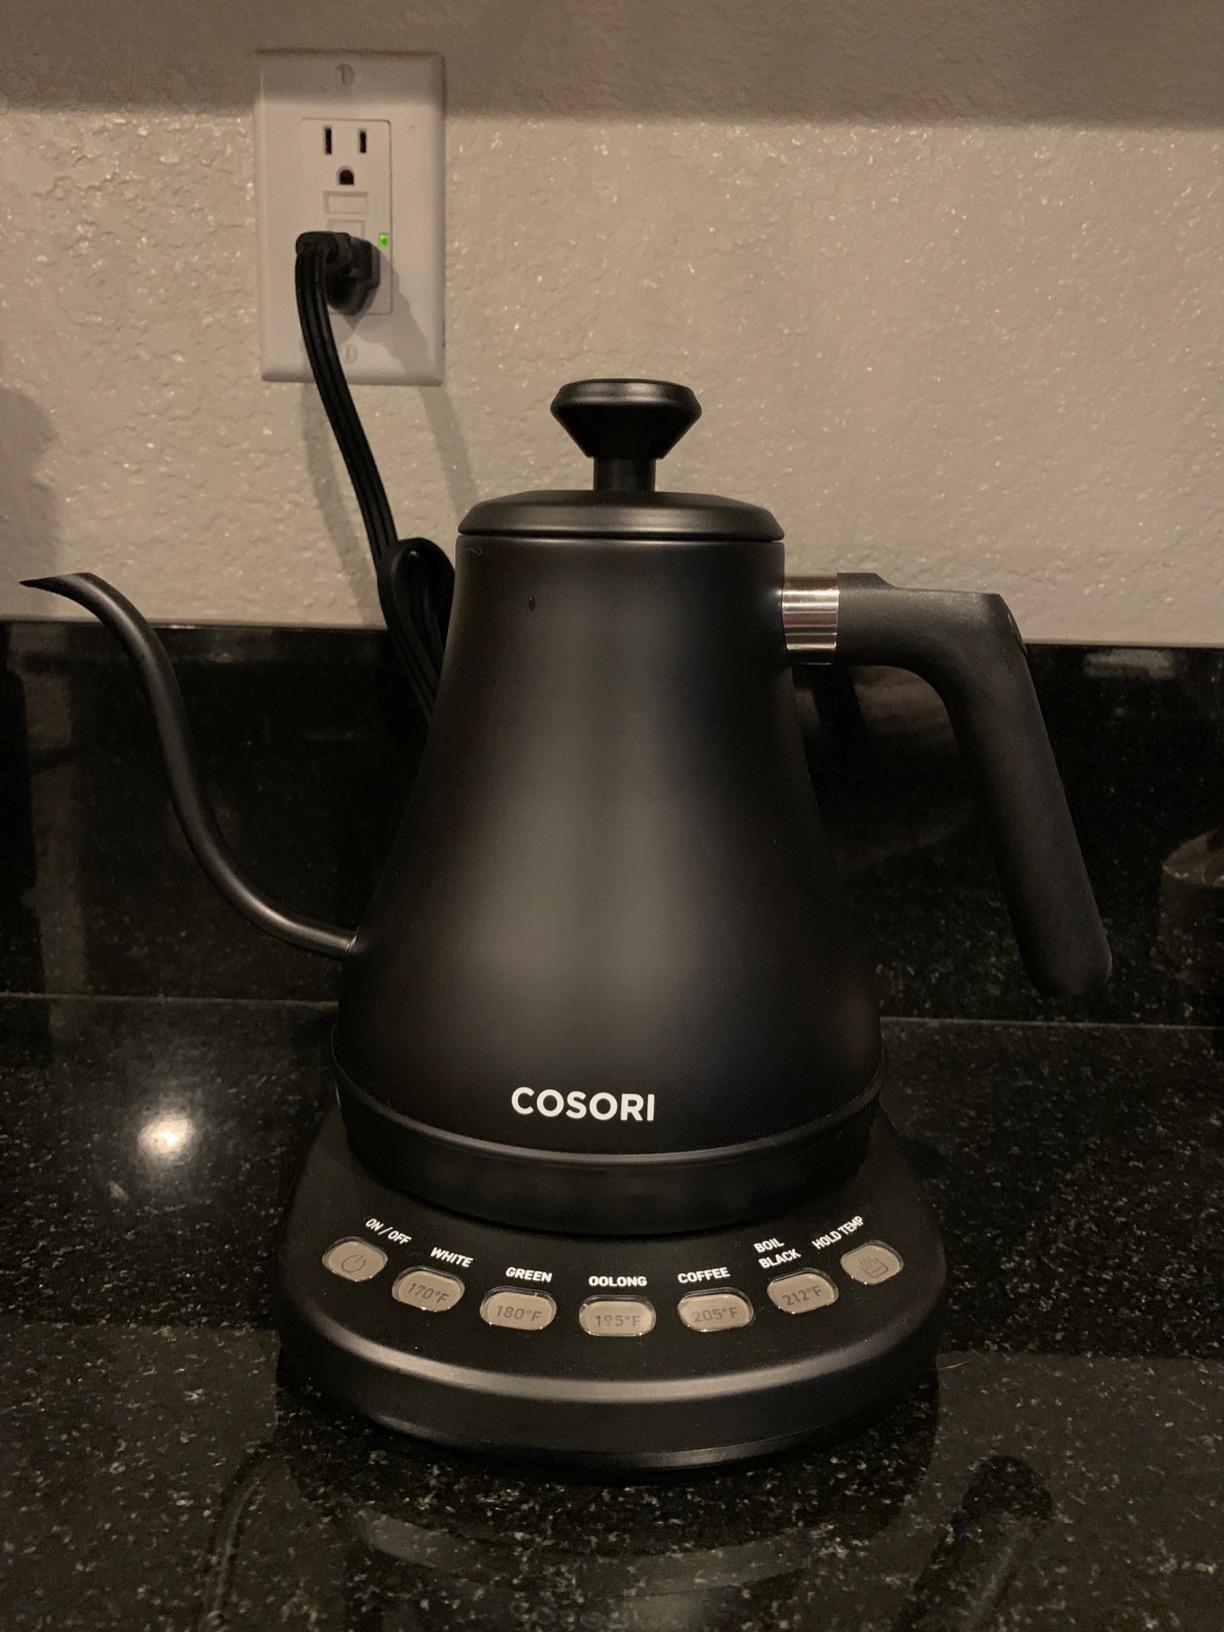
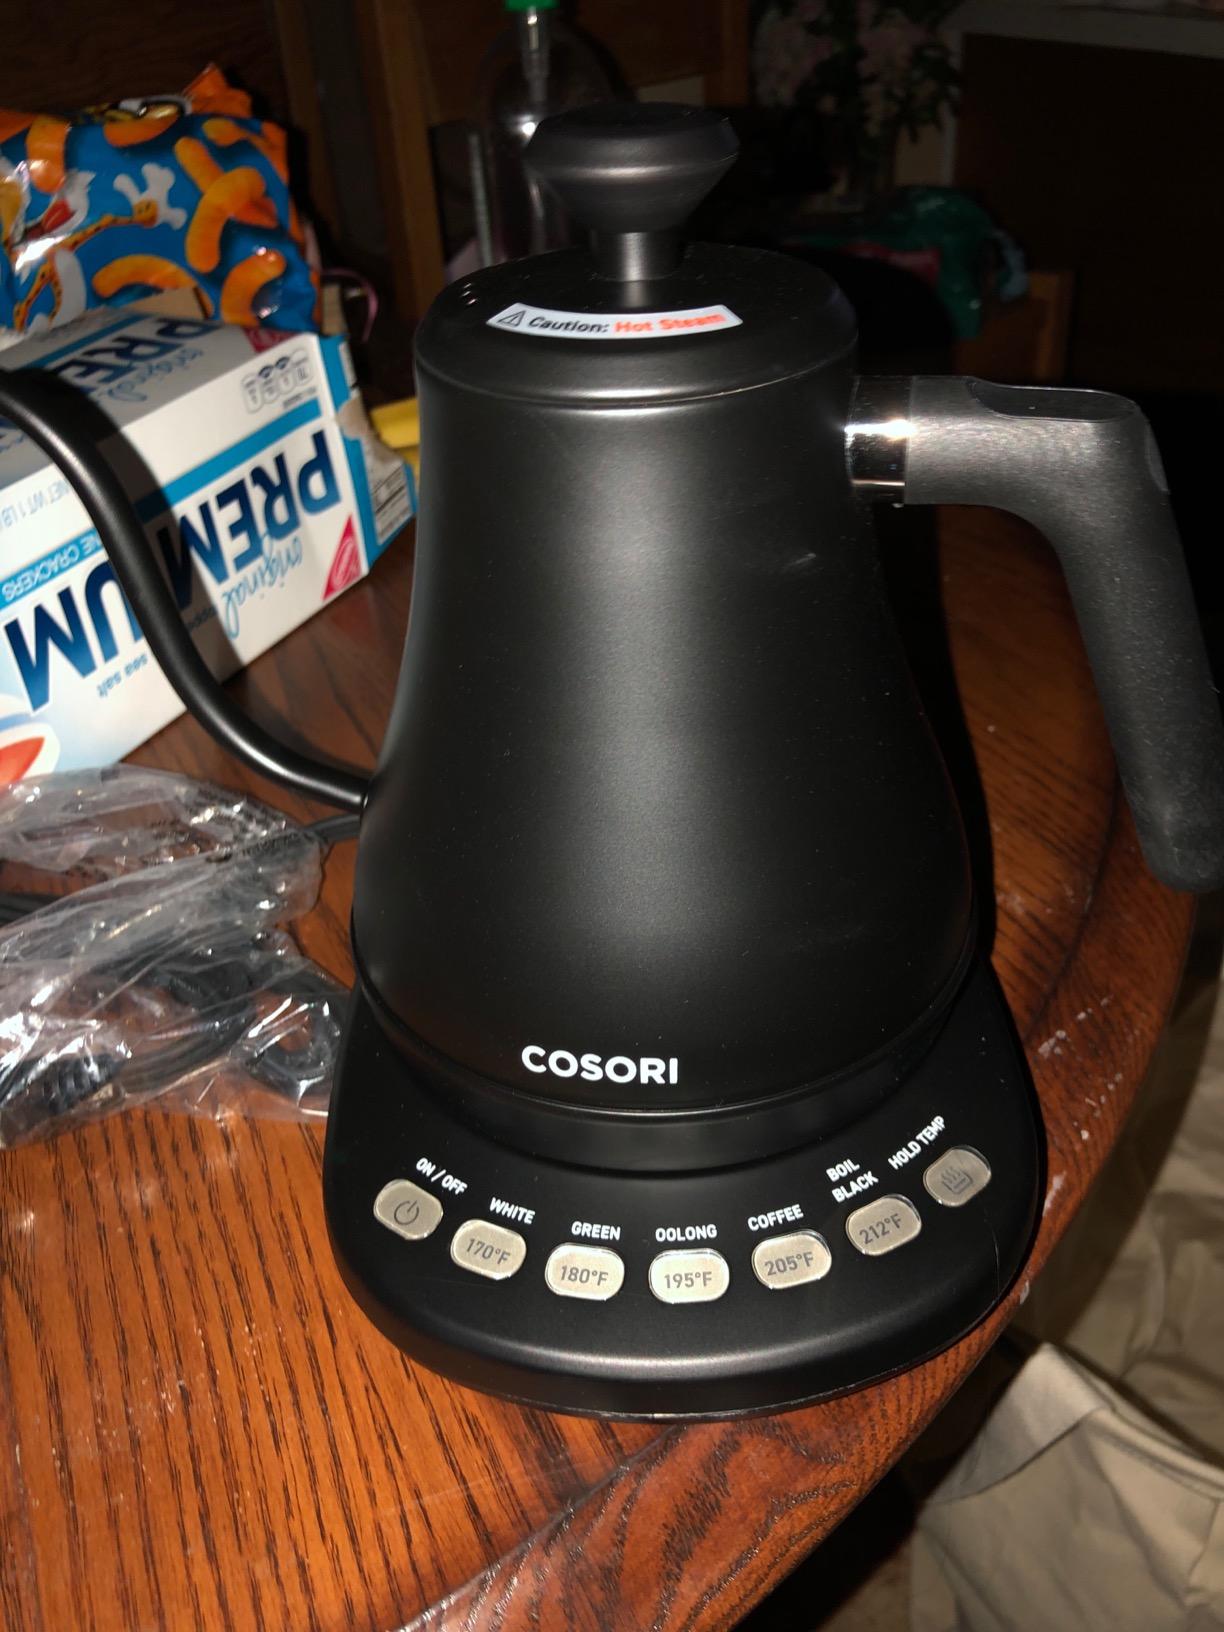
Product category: items_kettle
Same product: yes